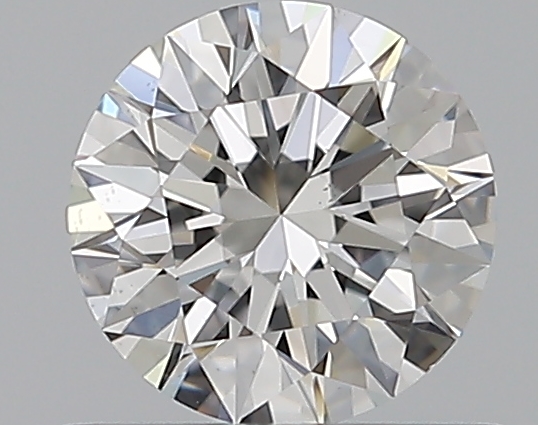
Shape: round
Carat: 0.5
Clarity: VS2
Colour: F
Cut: EX
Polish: EX
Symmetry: EX
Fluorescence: N
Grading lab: GIA
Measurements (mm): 5.11 x 5.12 x 3.14